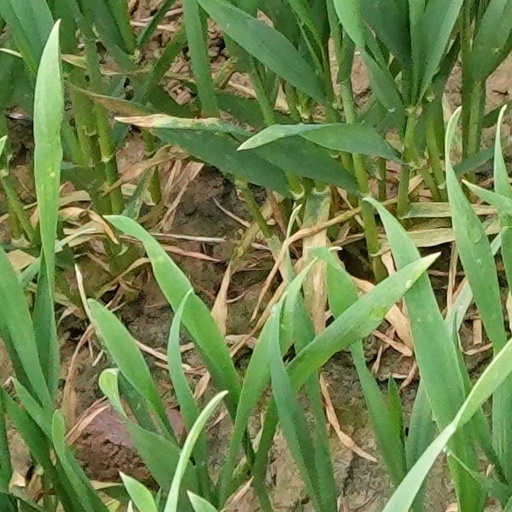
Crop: wheat